DELPHI experiment

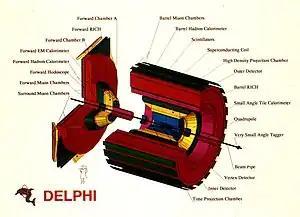
A cut-away diagram of the DELPHI experiment

There were five tracking detectors in the barrel part of the detector: the vertex detector (VD), the inner detector (ID), the time projection chamber (TPC), the outer detector (OD), and the barrel muon chambers (MUB).